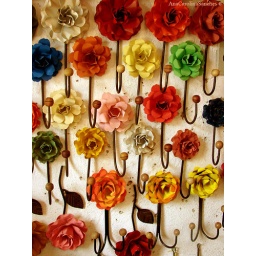
Another flower in the wall